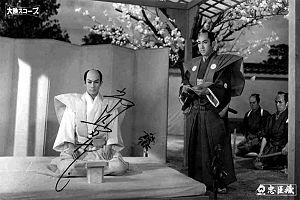
La Vengeance des loyaux serviteurs est un film dramatique japonais écrit et réalisé par Kunio Watanabe et sorti en 1958.
Yatarō Kurokawa, né le 15 novembre 1910 et mort le 23 juin 1984, est un acteur japonais.